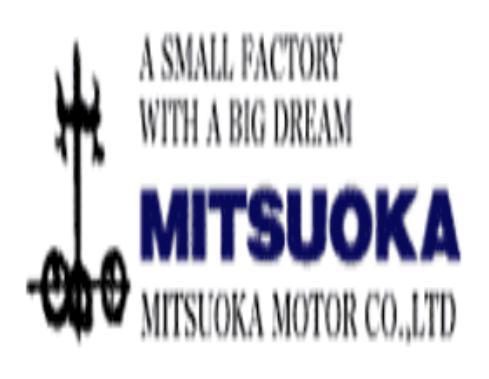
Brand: mitsuoka-2
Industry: Transportation